Haemophilia A

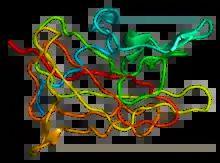
Protein structure of coagulation factor VIII, of which its deficiency is the cause of haemophilia A.

Haemophilia A (or hemophilia A) is a blood clotting disorder caused by a genetic deficiency in clotting factor VIII, thereby resulting in significant susceptibility to bleeding, both internally and externally. This condition occurs almost exclusively in males born to carrier mothers due to X-linked recessive inheritance. Nevertheless, rare isolated cases do emerge from de novo (spontaneous) mutations.